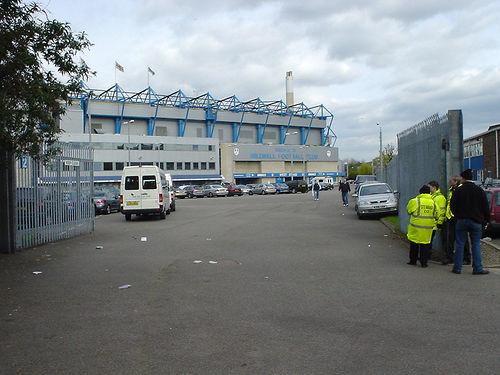
Weather: cloudy or overcast